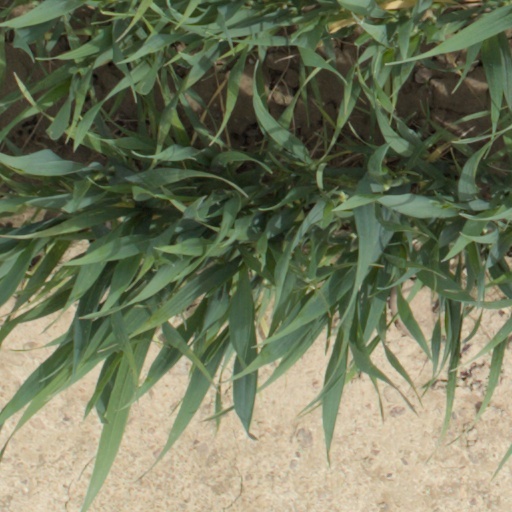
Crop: wheat